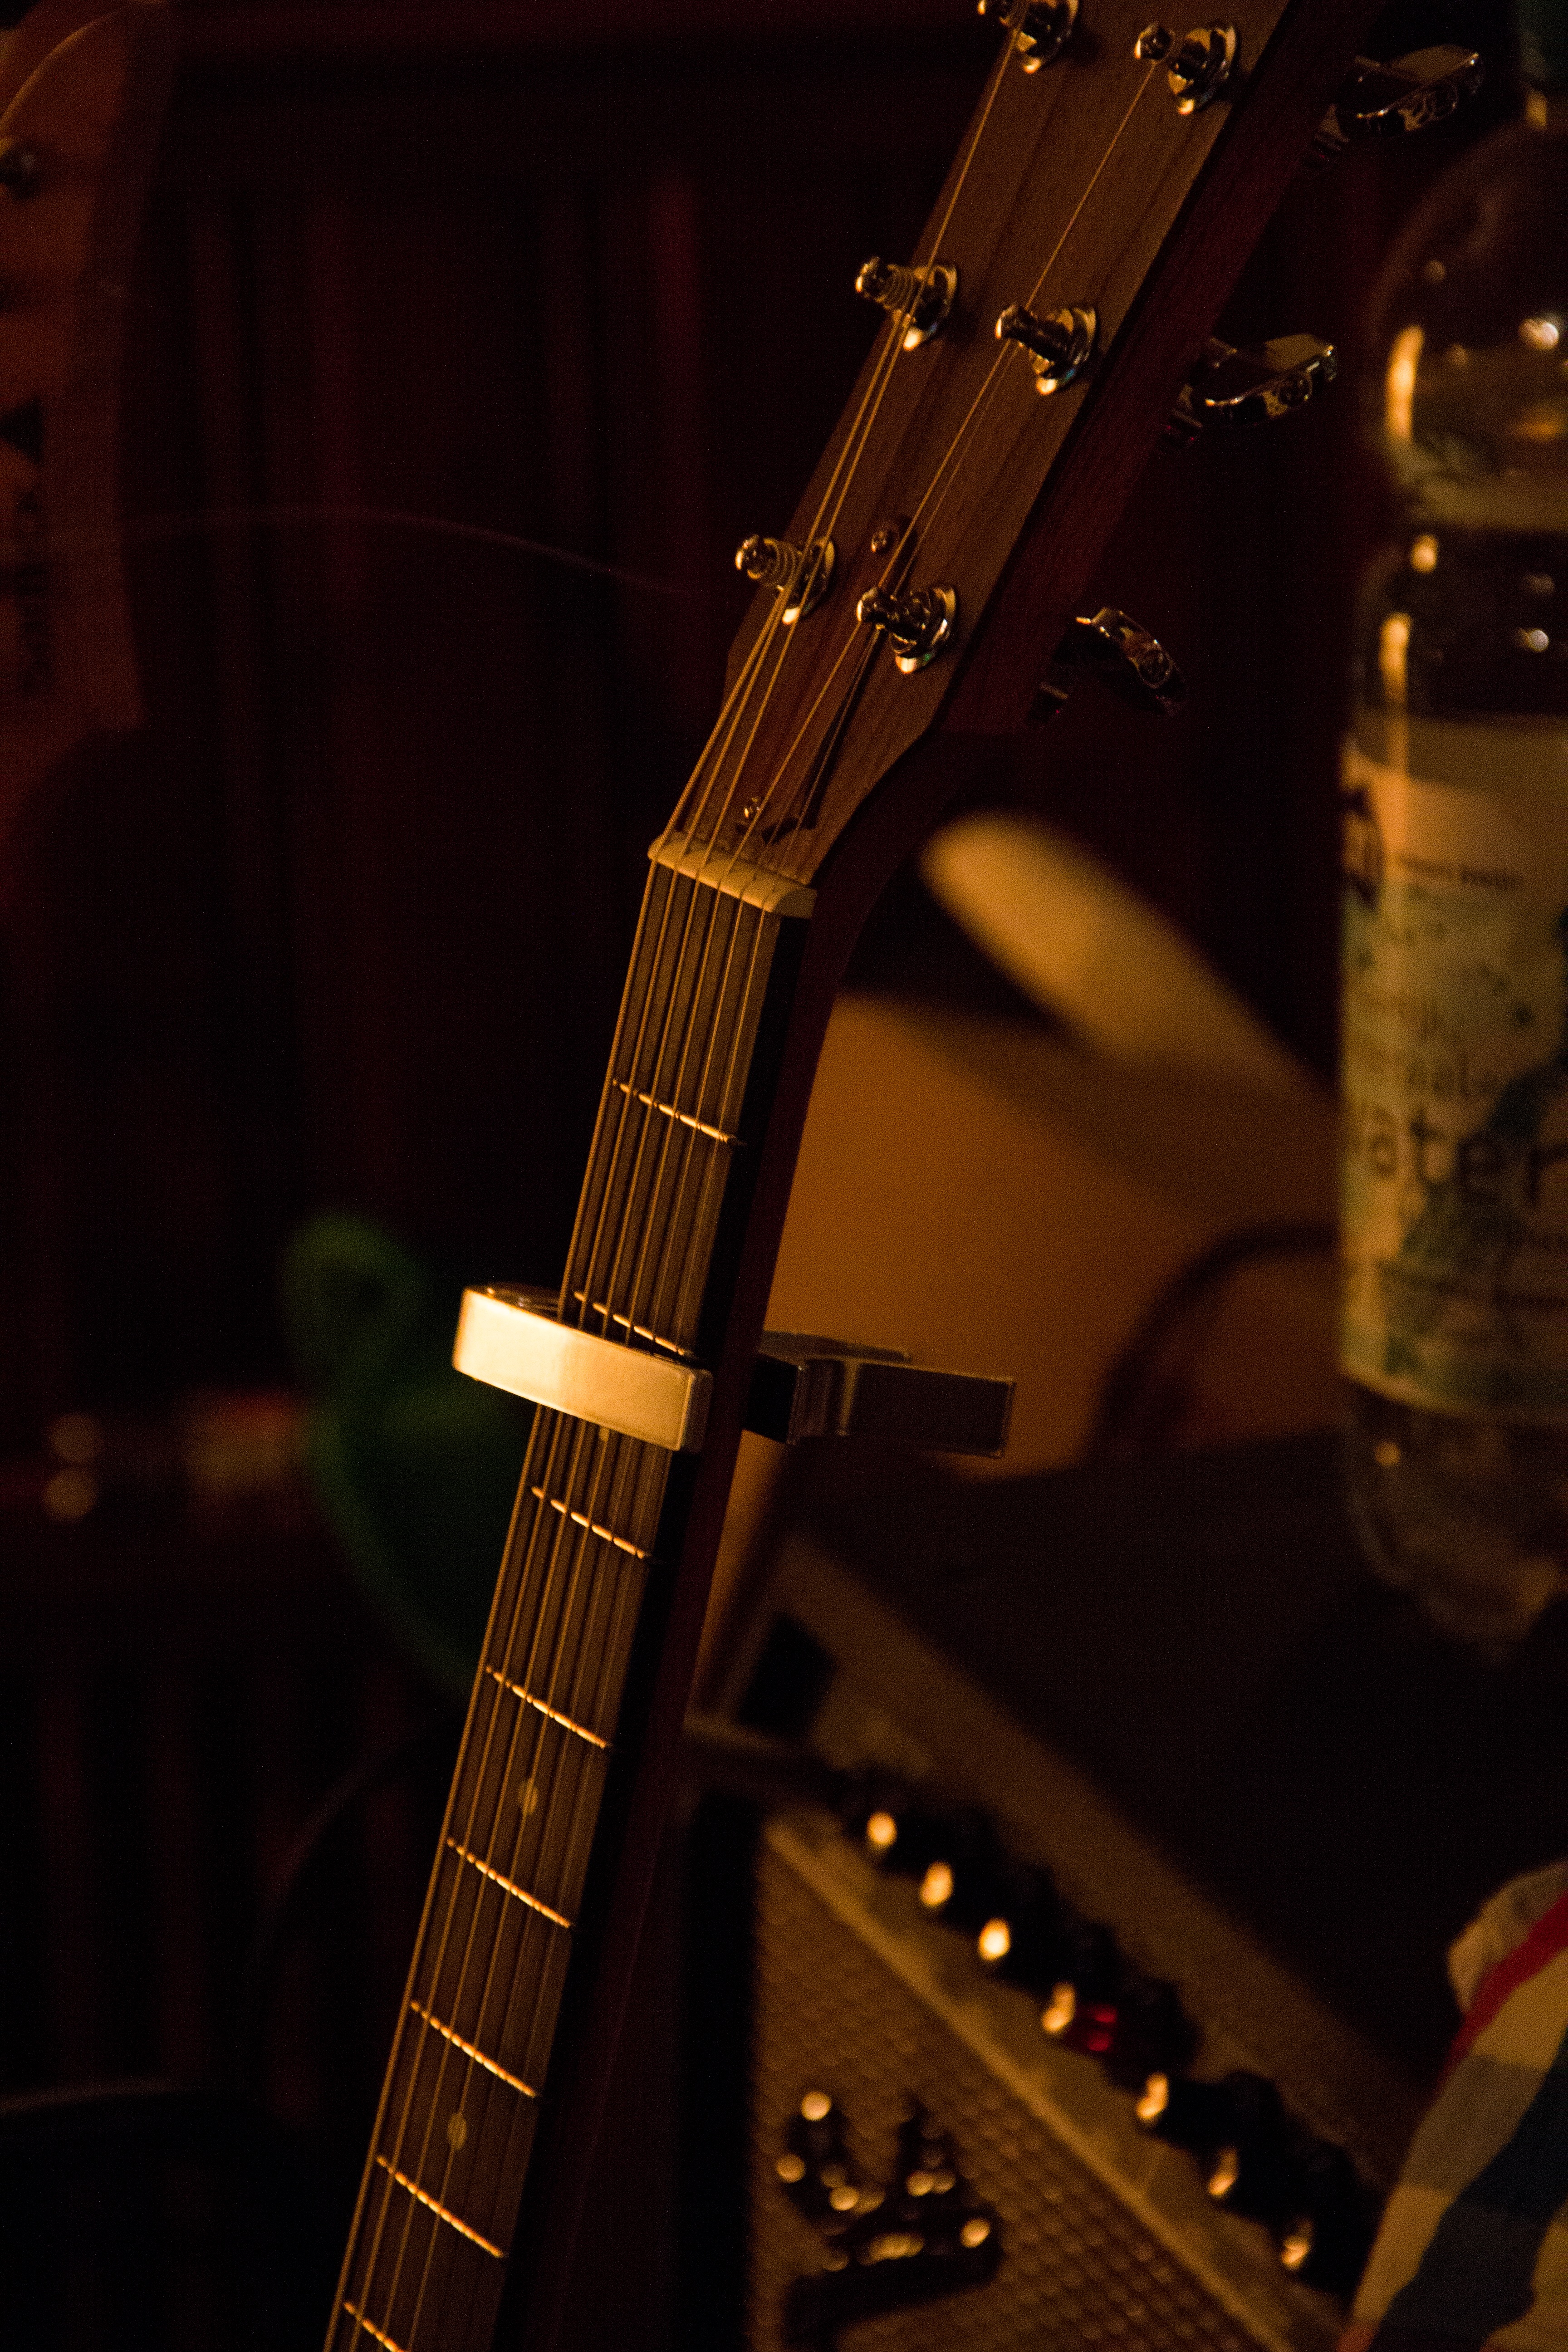
music, guitar, musician, amplifier, musical instrument, bassist, guitarist, bass guitar, entertainment, classical music, double bass, string instrument, plucked string instruments, slide guitar